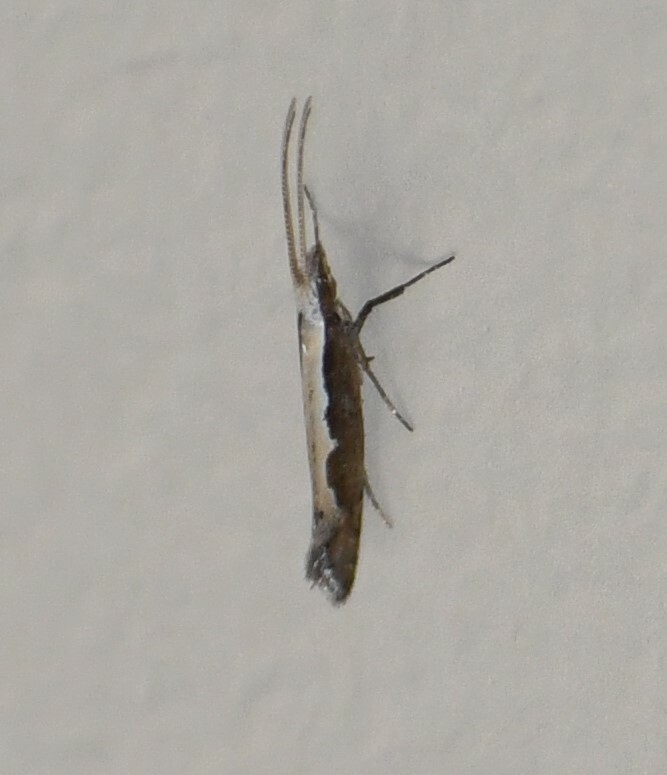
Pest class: diamondback_moth